Consecration in Christianity

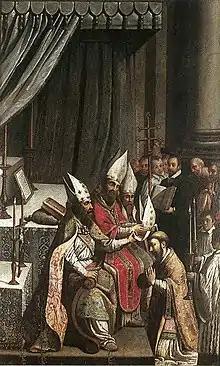
"The Consecration of Deodat" (1620, Claude Bassot)

"Consecration" is used in the Catholic Church as the setting apart for the service of God, of both persons and objects.